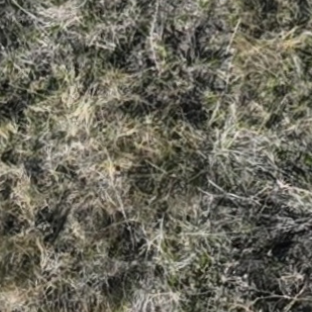
Month: october